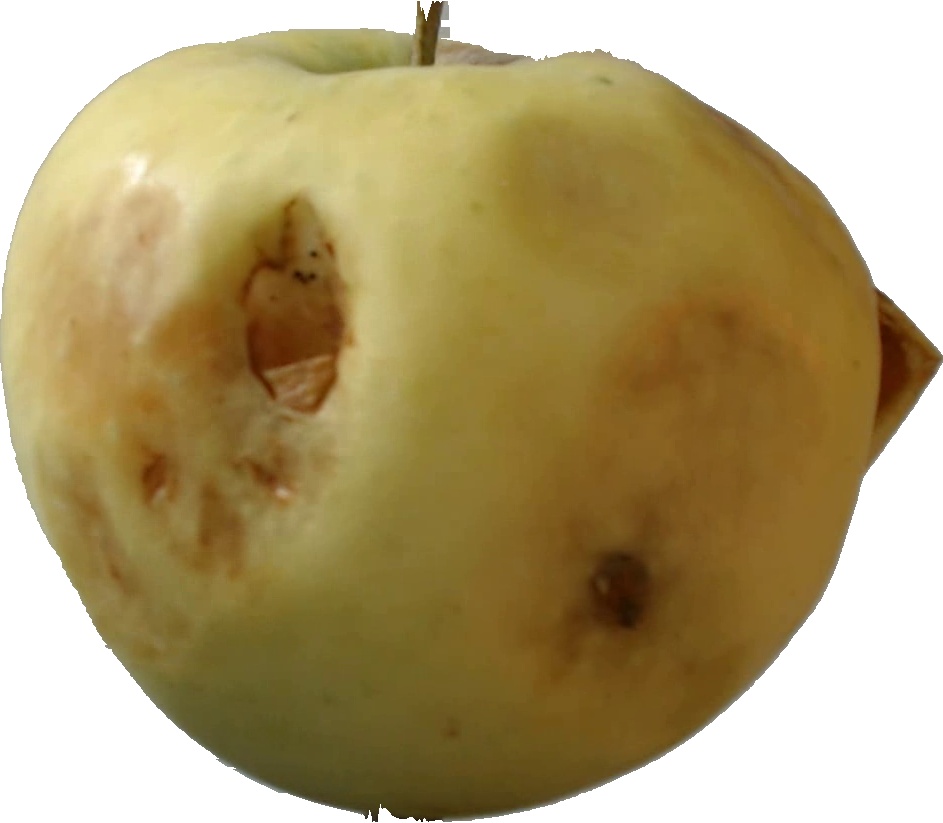
Label: apple_hit_1